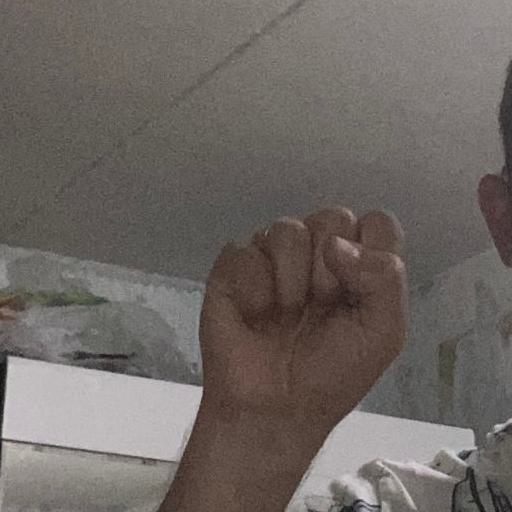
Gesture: fist